Artem Butenin

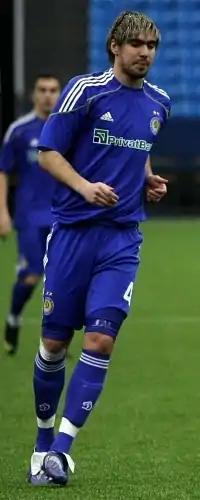
Playing for Dynamo-2 Kyiv

He was loaned to Volyn Lutsk in Ukrainian Premier League from July 2010.